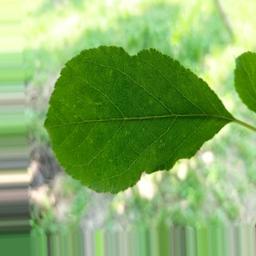
Label: Healthy